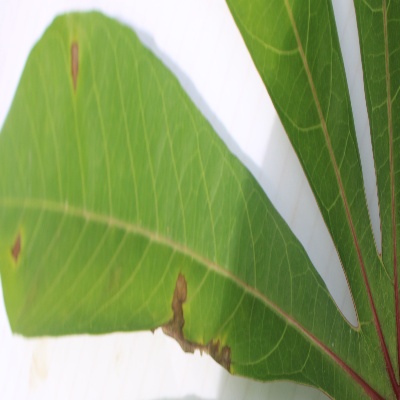
Crop: Cassava
Condition: brown spot